Zuisen-ji

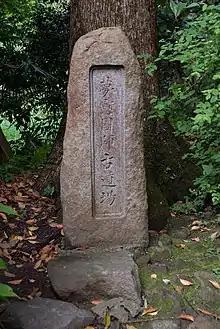
The stele at the beginning of Musō Soseki's old road

The temple's compound is now relatively small and its buildings are all new, with the exception of the , which was built during the early Edo period and was brought here from Yokohama's in 1963. The "Henkai Ichirantei", the belvedere originally built by Musō Soseki from where one can see Mount Fuji, is out of sight in the back, beyond the Zen rock garden, and is closed to visitors.